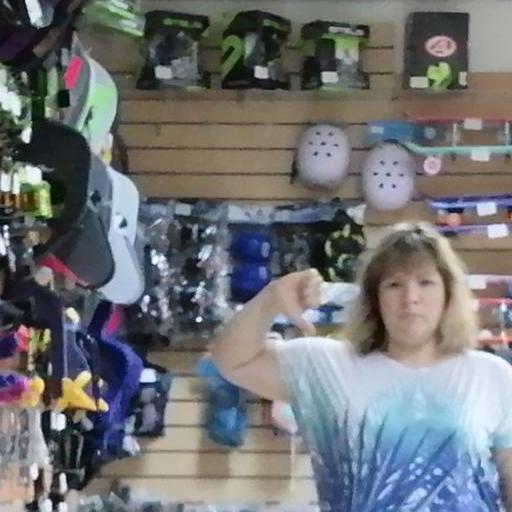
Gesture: dislike